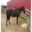
Label: horse